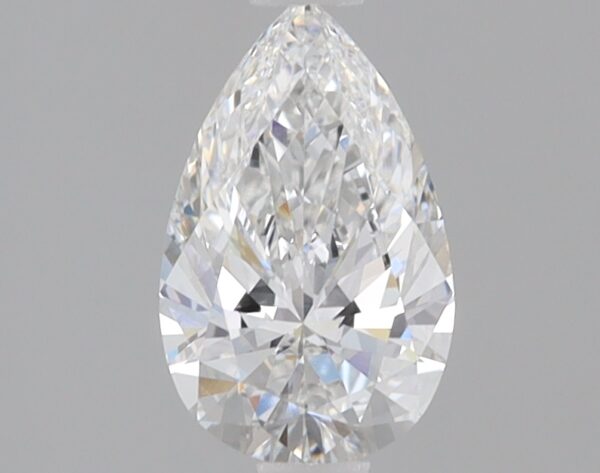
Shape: pear
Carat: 0.85
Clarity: VS1
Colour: E
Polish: EX
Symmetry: EX
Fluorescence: NONE
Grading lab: IGI
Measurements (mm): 8.55 x 5.33 x 3.21